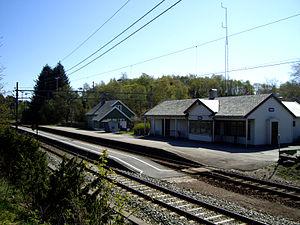
La gare de Hellvik est une gare ferroviaire norvégienne de la ligne de Jær, située au village de Hellvik sur le territoire de la commune d'Eigersund.